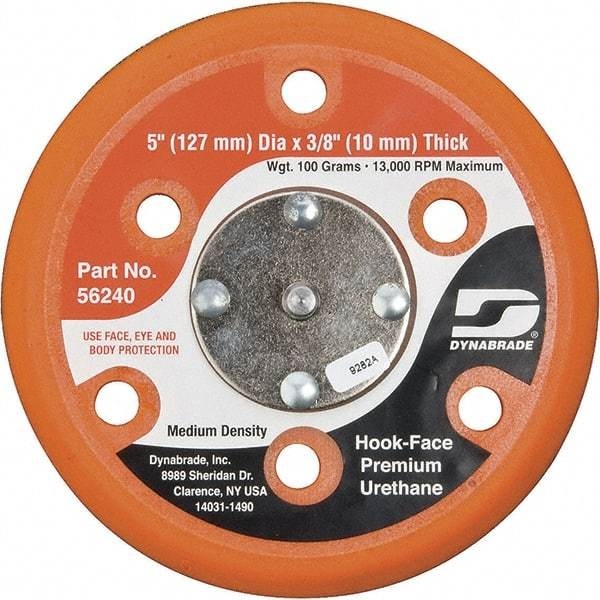
Dynabrade - 5" Diam Disc Backing Vacuum Replacement Pad - Medium Density, 13,000 RPM
Item #: 52262003 Brand: Dynabrade Exact Tooling IR#: 04 Product Specifications Backing Pad Type Vacuum Replacement Pad Pad Diameter (Inch) 5 Maximum RPM 13000 Thread Size 5/16-24 Thread Type Male Density Medium
Brand: Dynabrade
Category: Hardware > Tool Accessories > Sanding Accessories > Sandpaper & Sanding Sponges > Sanding Plates